Describe the emotion expressed in this image:  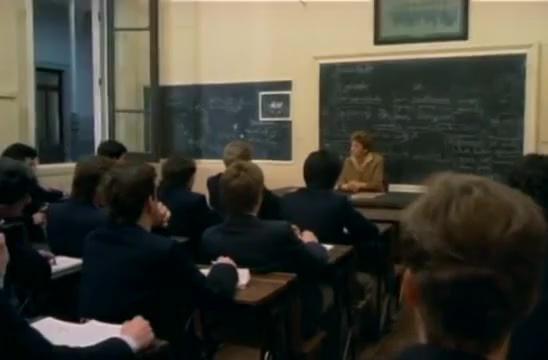
This person displays Fear, valence and arousal with low intensity.